Allkaruen

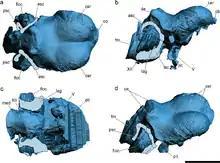
Endocast of the brain

As demonstrated by a CT scan, the braincase of "Allkaruen" exhibits a unique set of traits that are intermediate between more basal pterosaurs such as "Rhamphorhynchus" and more derived pterodactyloid pterosaurs such as "Anhanguera". These traits are the position of the anterior semicircular canal of the inner ear, the relative orientations of the occiput and occipital condyle, the relative positions of the lateral margins of the flocculus and cerebral hemispheres, and the ratio between the length of the brain and the height of the hindbrain. In addition, the relative orientations of the frontal bone and lateral semicircular canal are more similar to "Rhamphorhynchus" than "Anhanguera", while the optic lobes are positioned lower than the forebrain as in pterodactyloids. This unique combination of characters indicates that the anatomy of the braincase in pterodactyloids evolved through mosaic evolution.